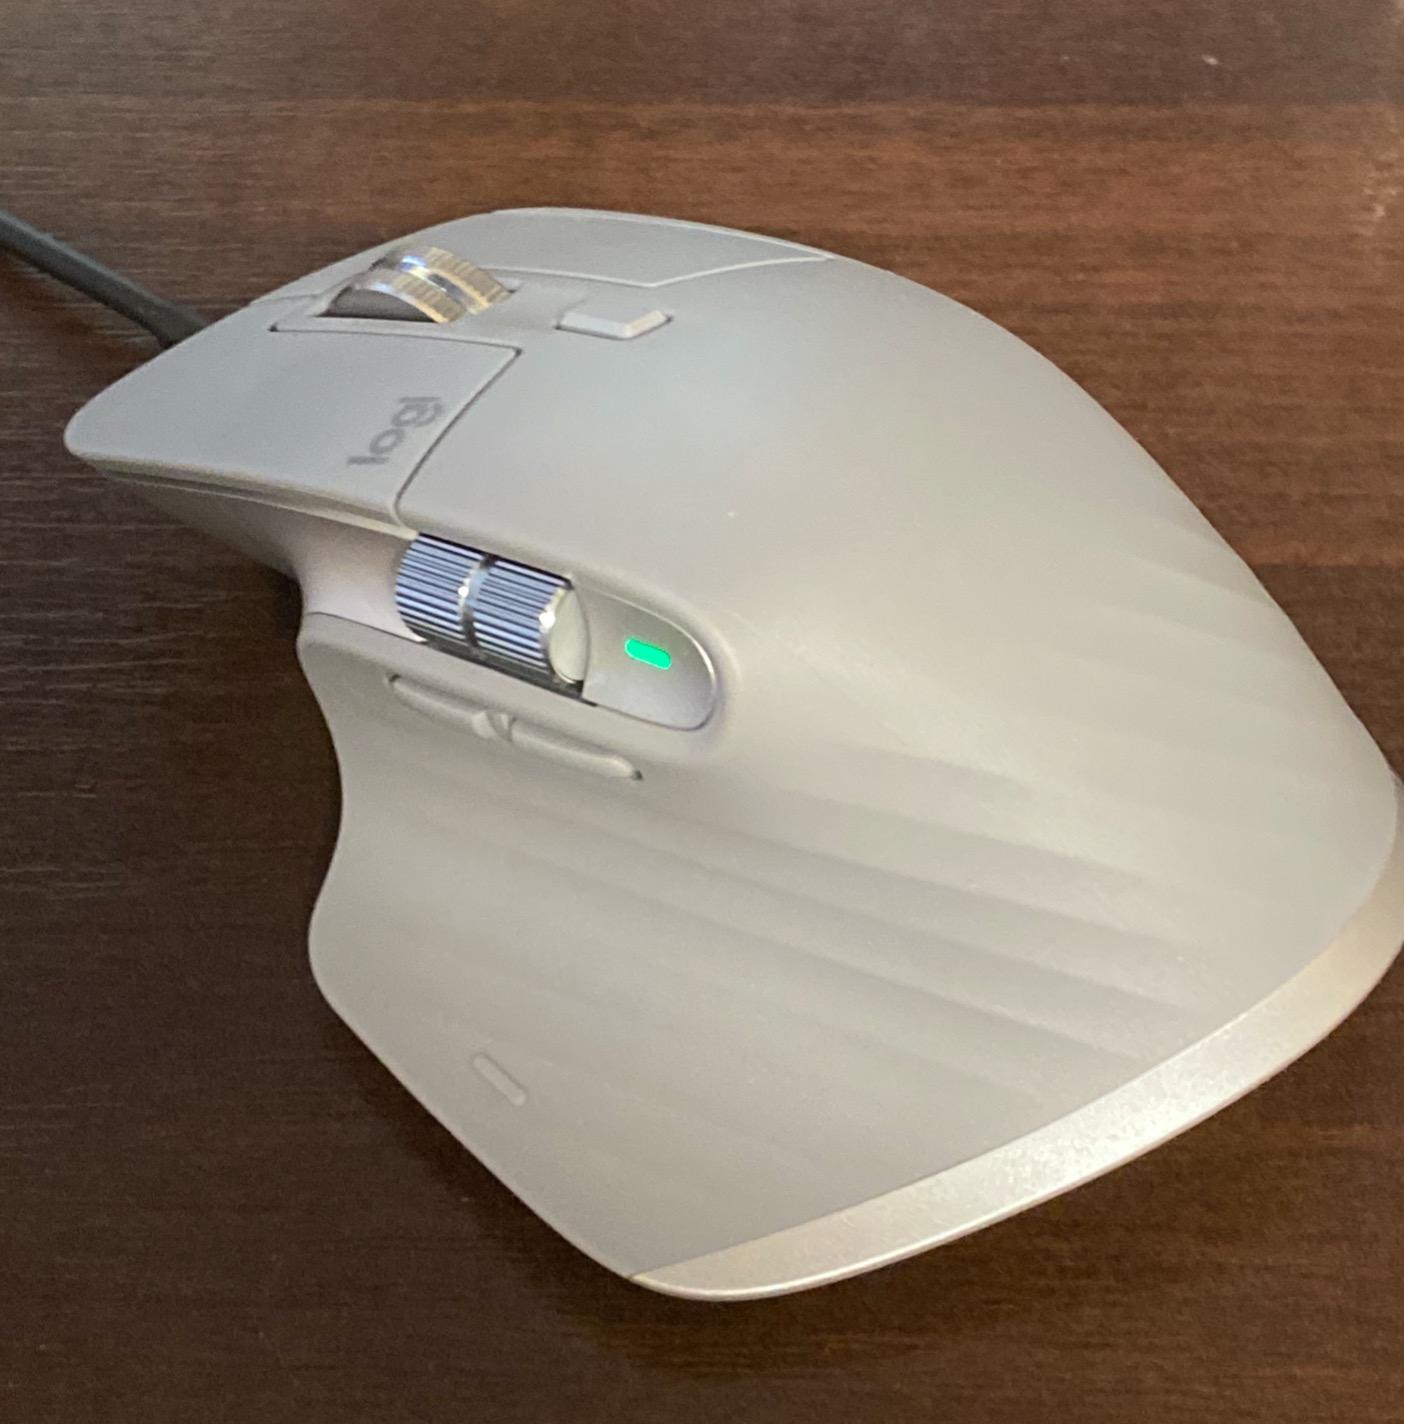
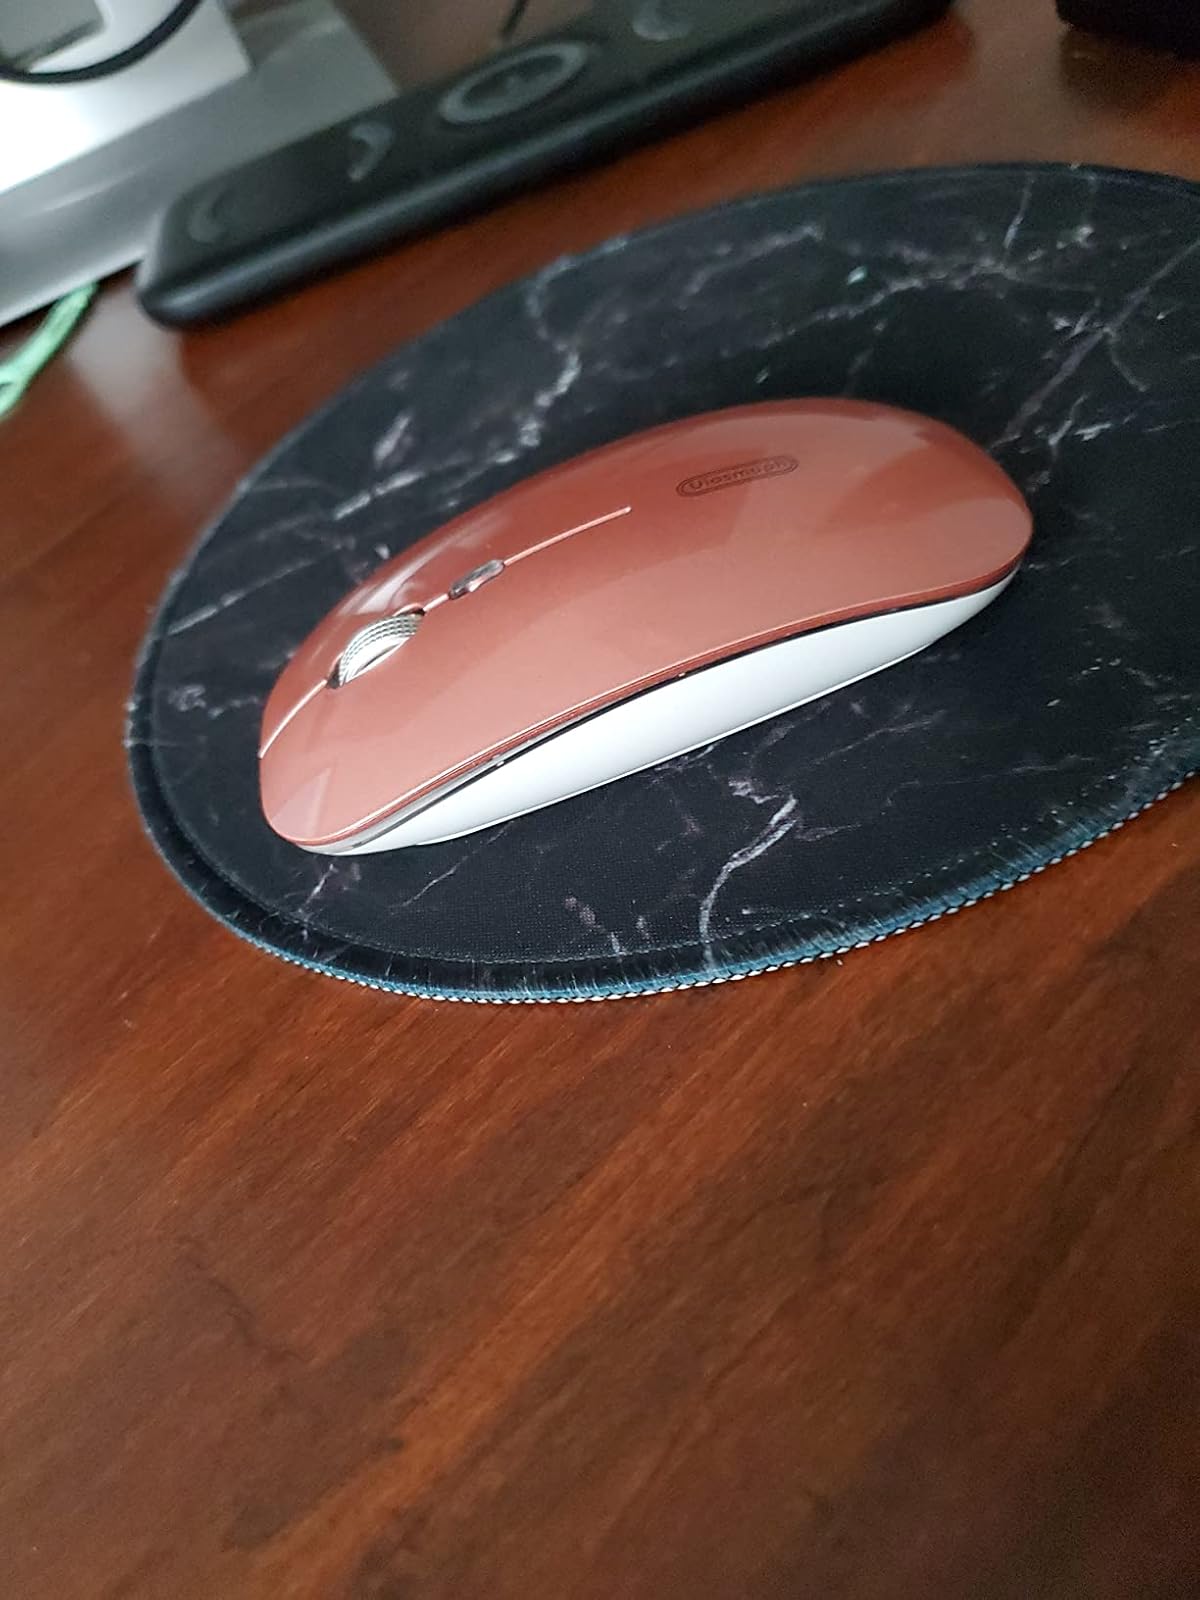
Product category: mouse
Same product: no